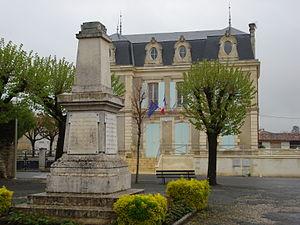
Mairie et Monument aux morts de Néré (Charente-Maritime)
Néré est une commune du Sud-Ouest de la France située dans le département de la Charente-Maritime.